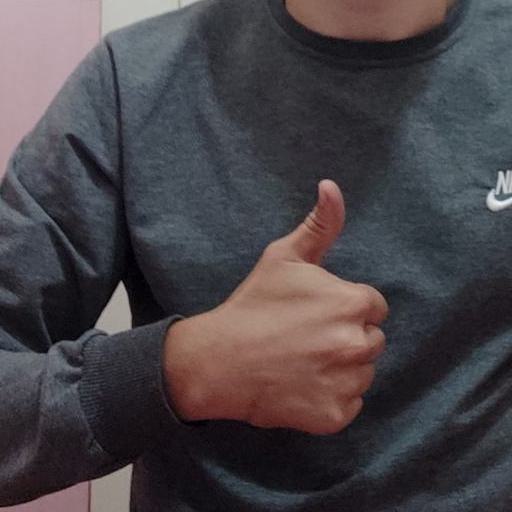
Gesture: like